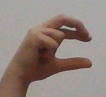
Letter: thal